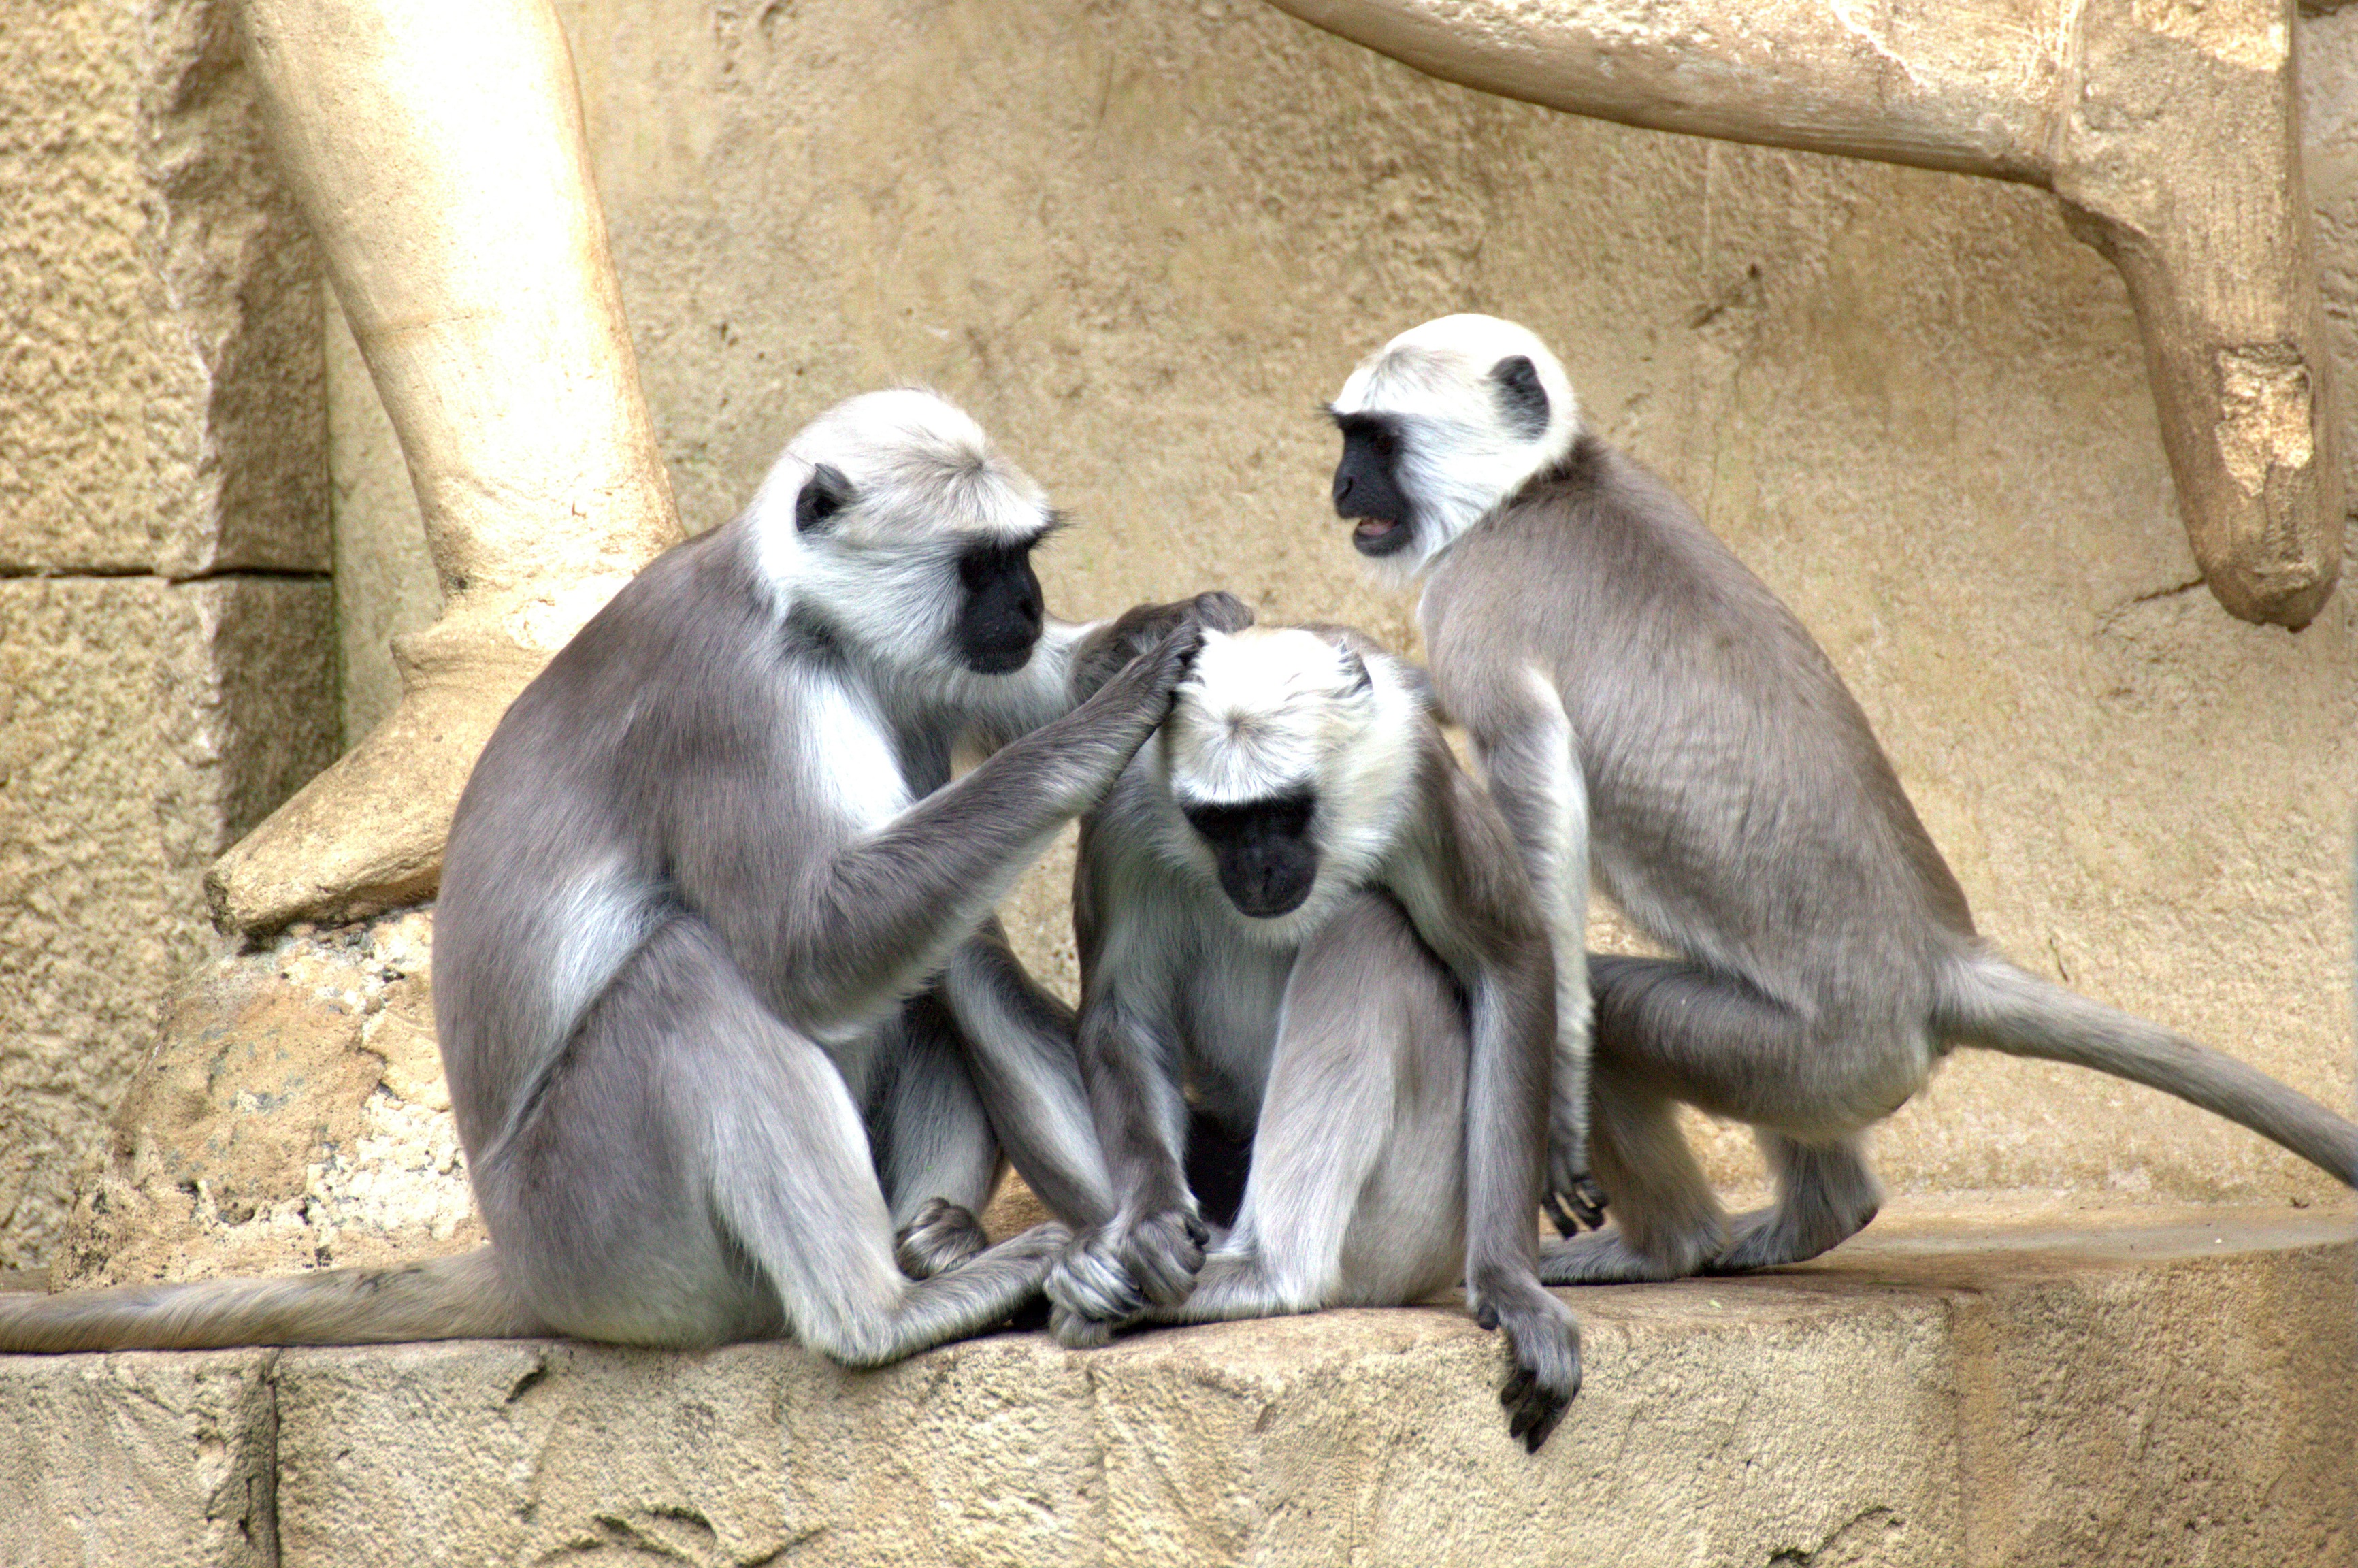
zoo, mammal, monkey, fauna, primate, ape, vertebrate, monkey family, ffchen, old world monkey, outdoor recreation, green monkeys